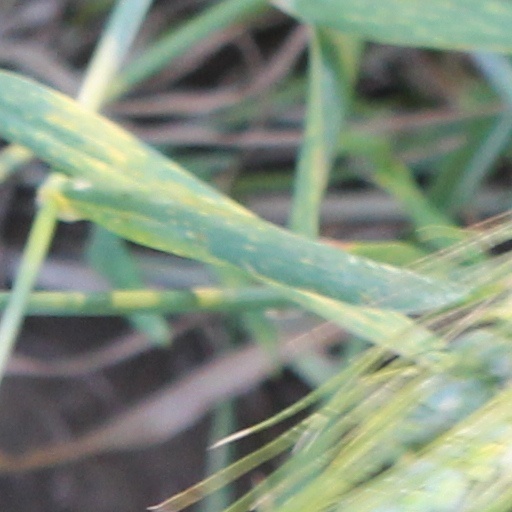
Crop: wheat